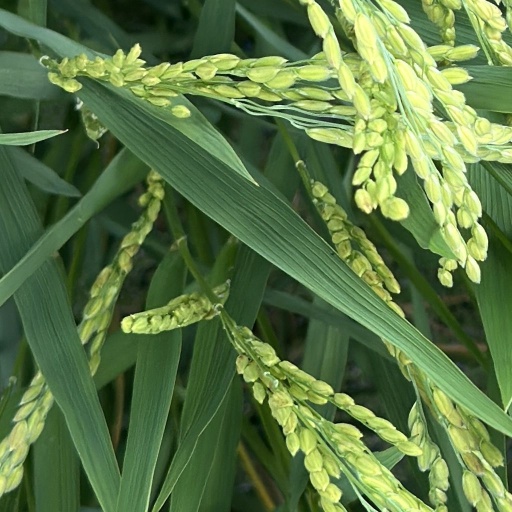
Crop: rice